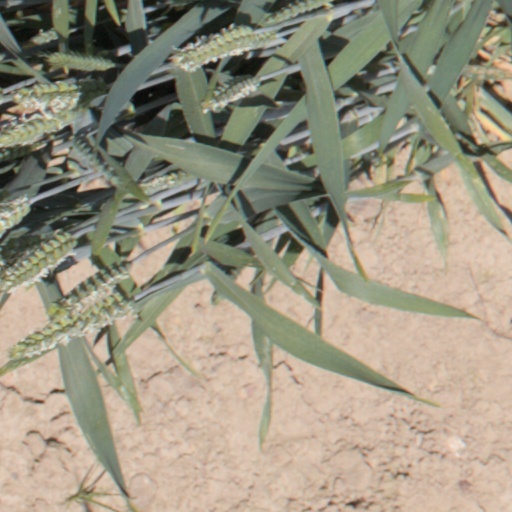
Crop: wheat